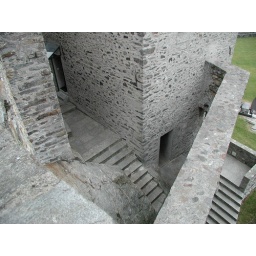
stairs below the white tower